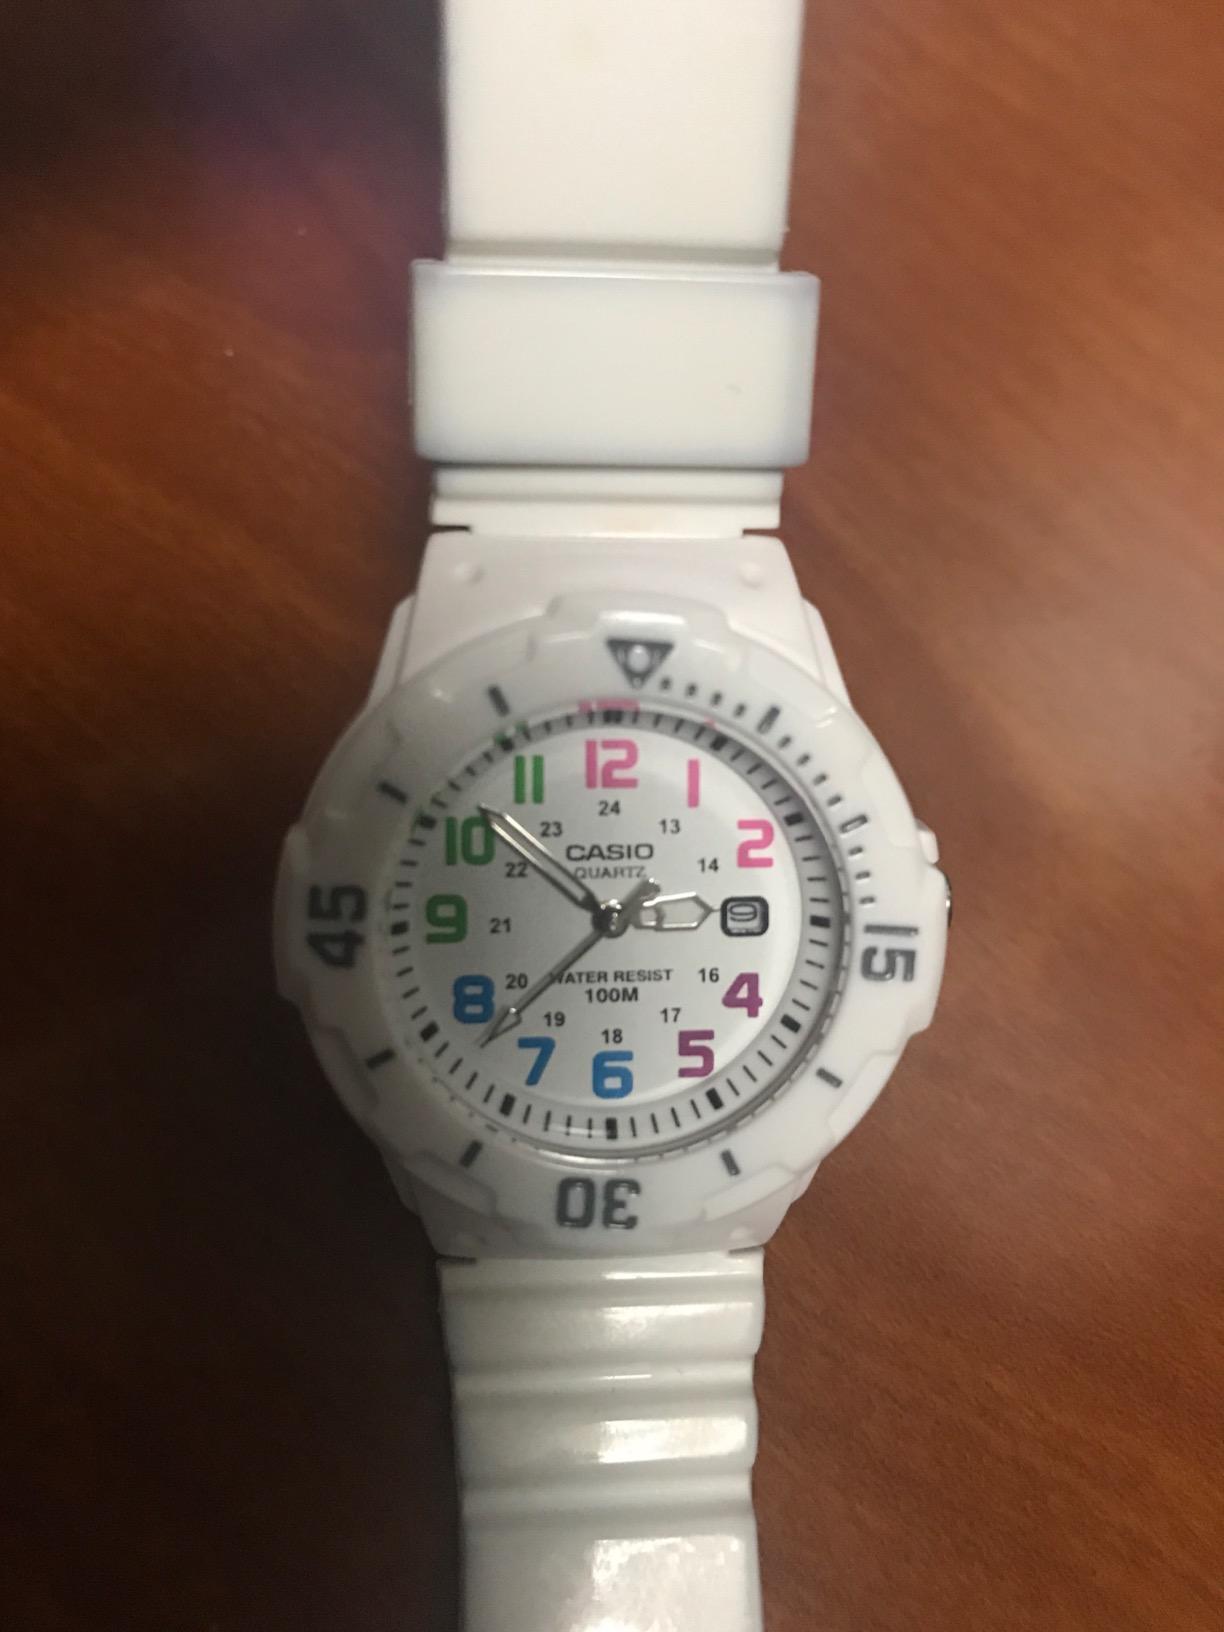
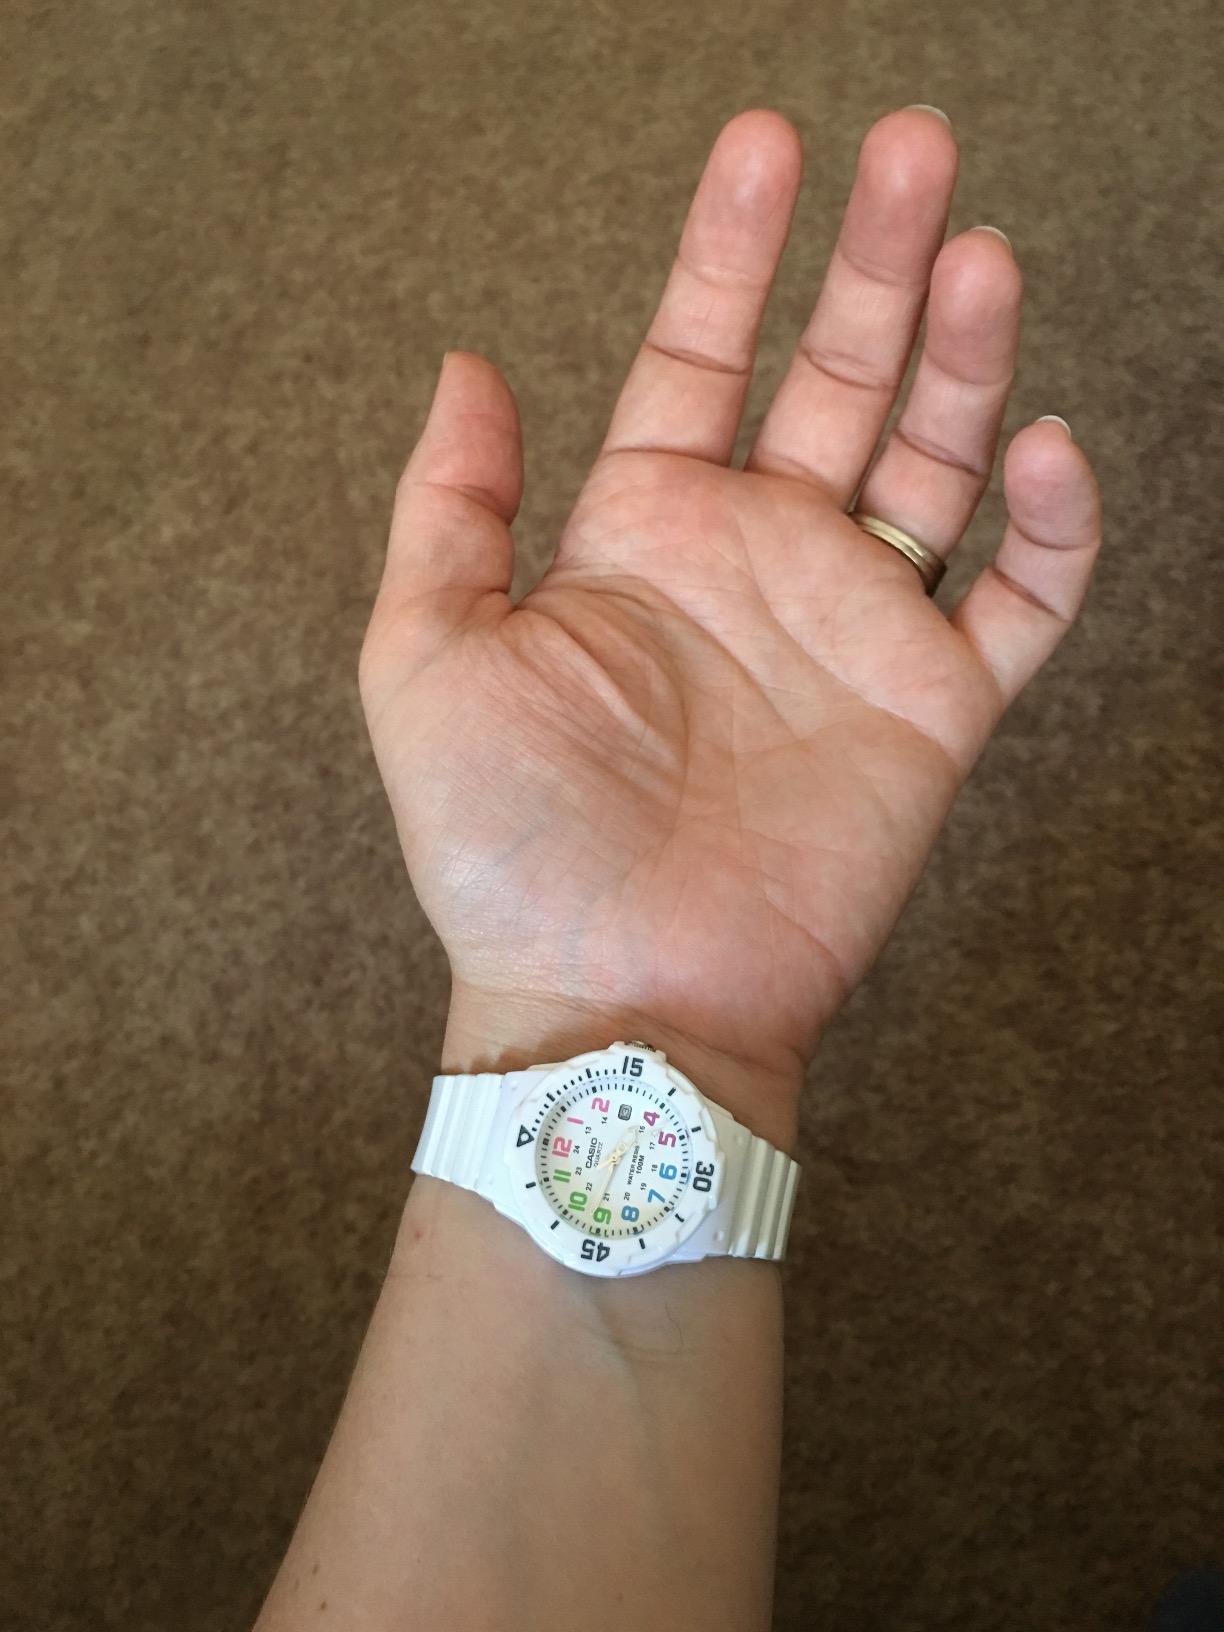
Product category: accessories_watch
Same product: yes